Branded (2012 film)

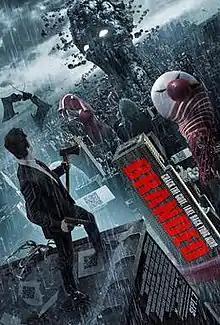
Theatrical release poster

Branded (also known as The Mad Cow and Moscow 2017 ("Москва 2017" in Russian)) is a 2012 Russian–American dark fantasy science fiction film written, produced and directed by Jamie Bradshaw and Aleksandr Dulerayn. It was released on September 7, 2012.